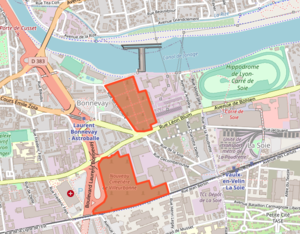
cimetières ancien et nouveau de Villeurbanne, carte issue d'OpenStreetMap. Relation incluant les deux cimetières.
Le cimetière nouveau de Villeurbanne est le plus récent des deux cimetières de Villeurbanne en France. Il est situé le long du boulevard Laurent Bonnevay.
Cimetières ancien et nouveau de Villeurbanne est la réunion des deux cimetières de Villeurbanne en France. Le cimetière ancien de Villeurbanne fondé en 1864 et le cimetière nouveau de Villeurbanne en 1929 sont distants l'un de l'autre de quelques centaines de mètres.
Le cimetière ancien de Villeurbanne est le plus ancien des deux cimetières de Villeurbanne en France. Il est situé entre le canal de Jonage et la rue Léon Blum.